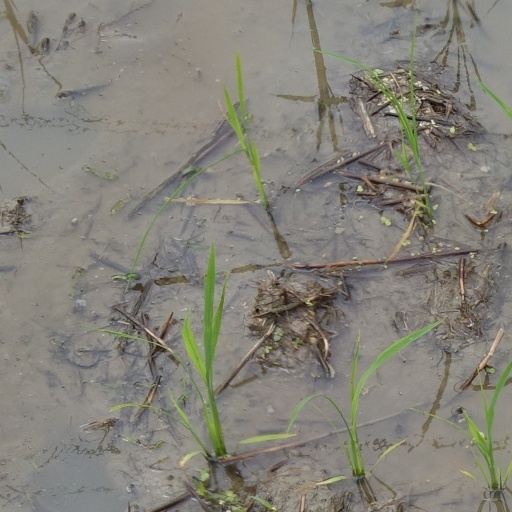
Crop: rice